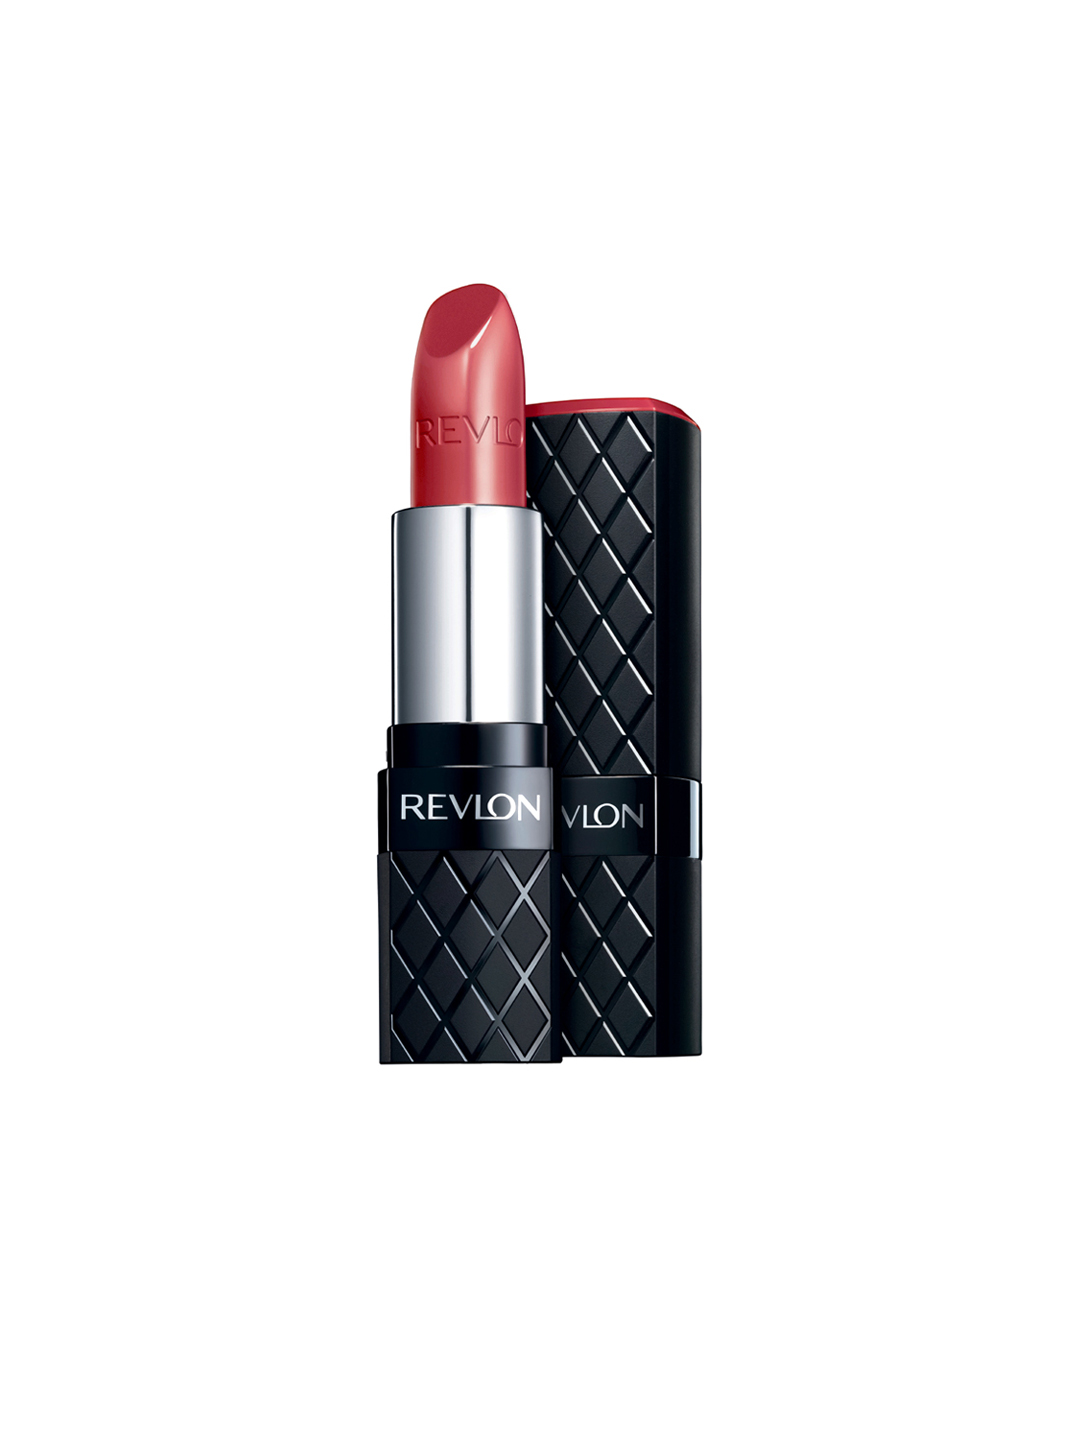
Revlon Crimson Colorburst Lipstick 095
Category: Personal Care / Lips / Lipstick
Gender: Women
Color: Red
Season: Spring 2017
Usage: Casual